Pku

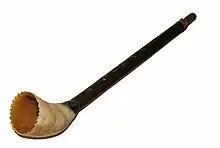
The pku.

The pku, alternatively spelled pzuk,(in Armenian “Պկու”) is an Armenian musical instrument, similar to a clarinet. It has been called the national instrument of Armenia. The "pku" is a single-reed aerophone with seven holes and a one octave range with the open cone of a bull horn at one end.